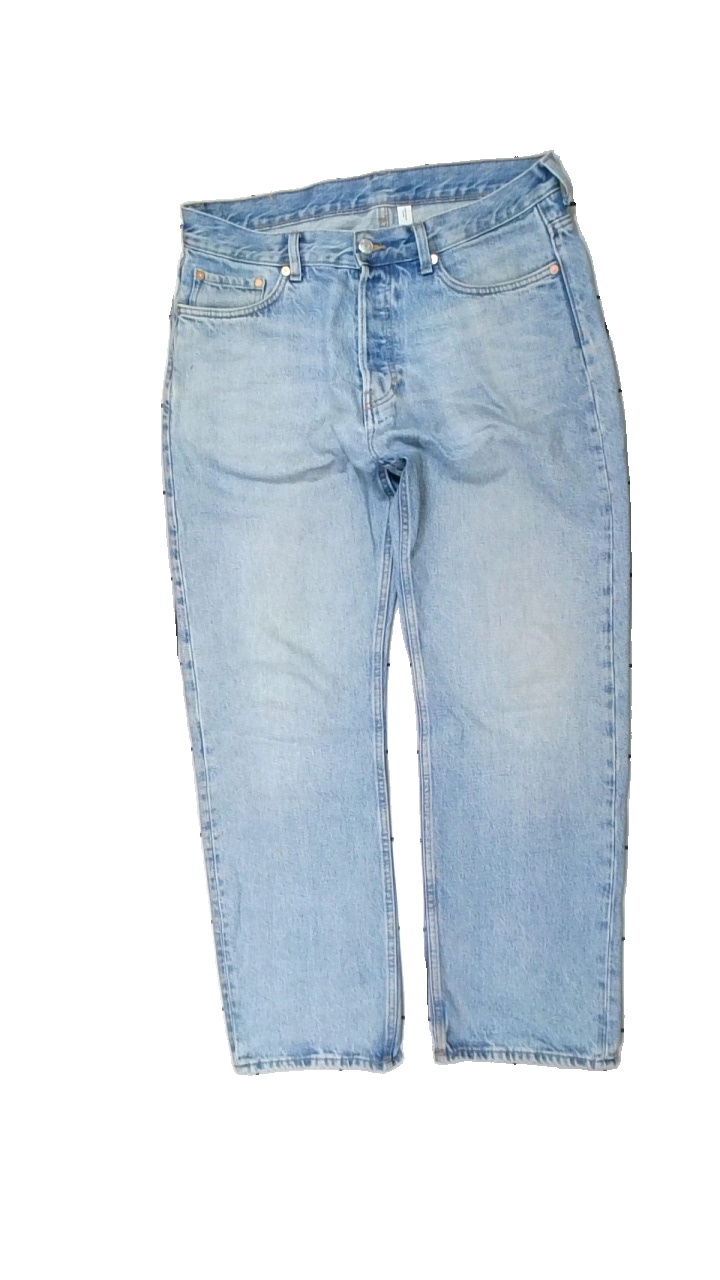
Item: Jeans (Men)
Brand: Weekday
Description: blå jeans, liten fläck ficka
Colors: Blue
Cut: Regular
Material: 100% cotton
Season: All
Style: Denim
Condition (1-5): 4
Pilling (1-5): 5
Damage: fläckar
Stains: Minor
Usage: Reuse
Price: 50-100